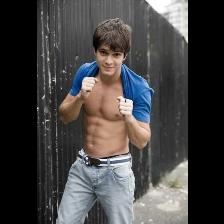
Label: Human